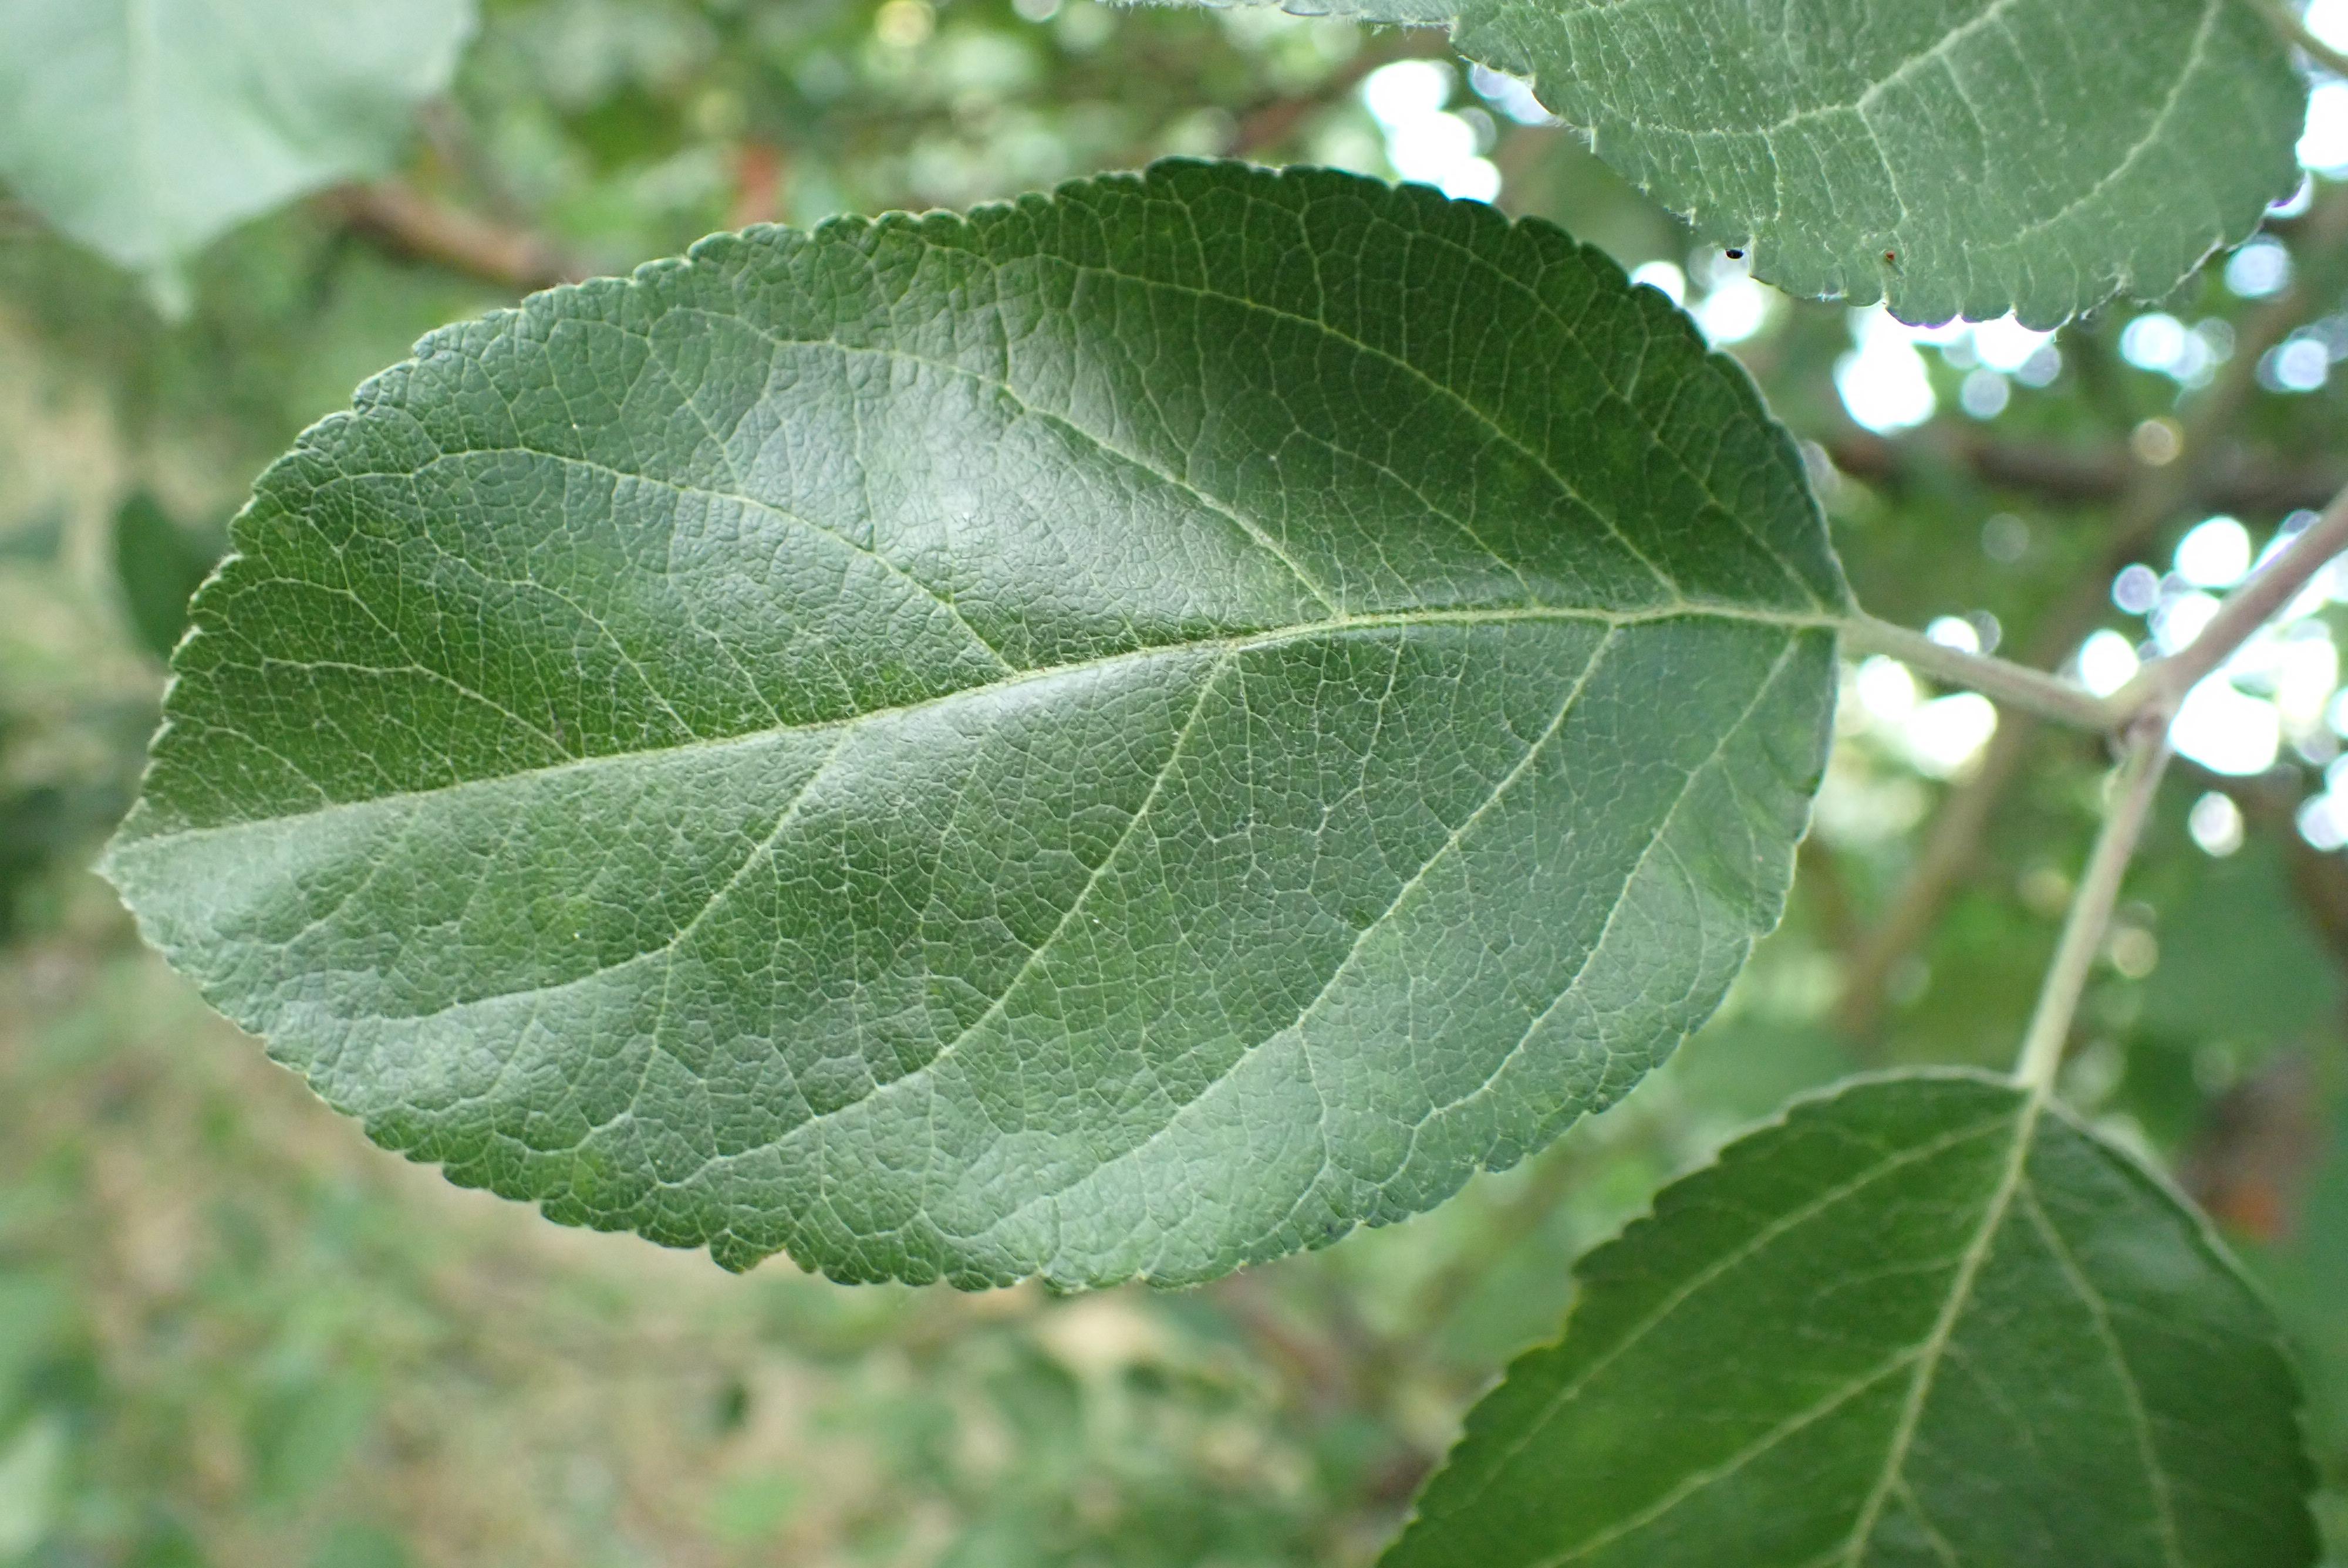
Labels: healthy